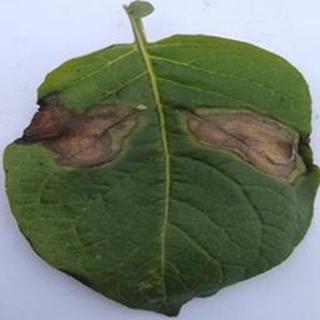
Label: potato_late_blight